Rhine

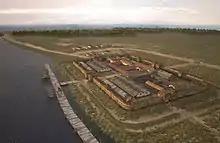
Castellum "Nigrum Pullum", Zwammerdam, Netherlands, artist impression Stevie Xinas

From the death of Augustus in AD 14 until after AD 70, Rome accepted as her Germanic frontier the water-boundary of the Rhine and upper Danube. Beyond these rivers she held only the fertile plain of Frankfurt, opposite the Roman border fortress of Moguntiacum (Mainz), the southernmost slopes of the Black Forest and a few scattered bridge-heads. The northern section of this frontier, where the Rhine is deep and broad, remained the Roman boundary until the empire fell. The southern part was different. The upper Rhine and upper Danube are easily crossed. The frontier which they form is inconveniently long, enclosing an acute-angled wedge of foreign territory between the modern Baden and Württemberg. The Germanic populations of these lands seem in Roman times to have been scanty, and Roman subjects from the modern Alsace-Lorraine had drifted across the river eastwards.